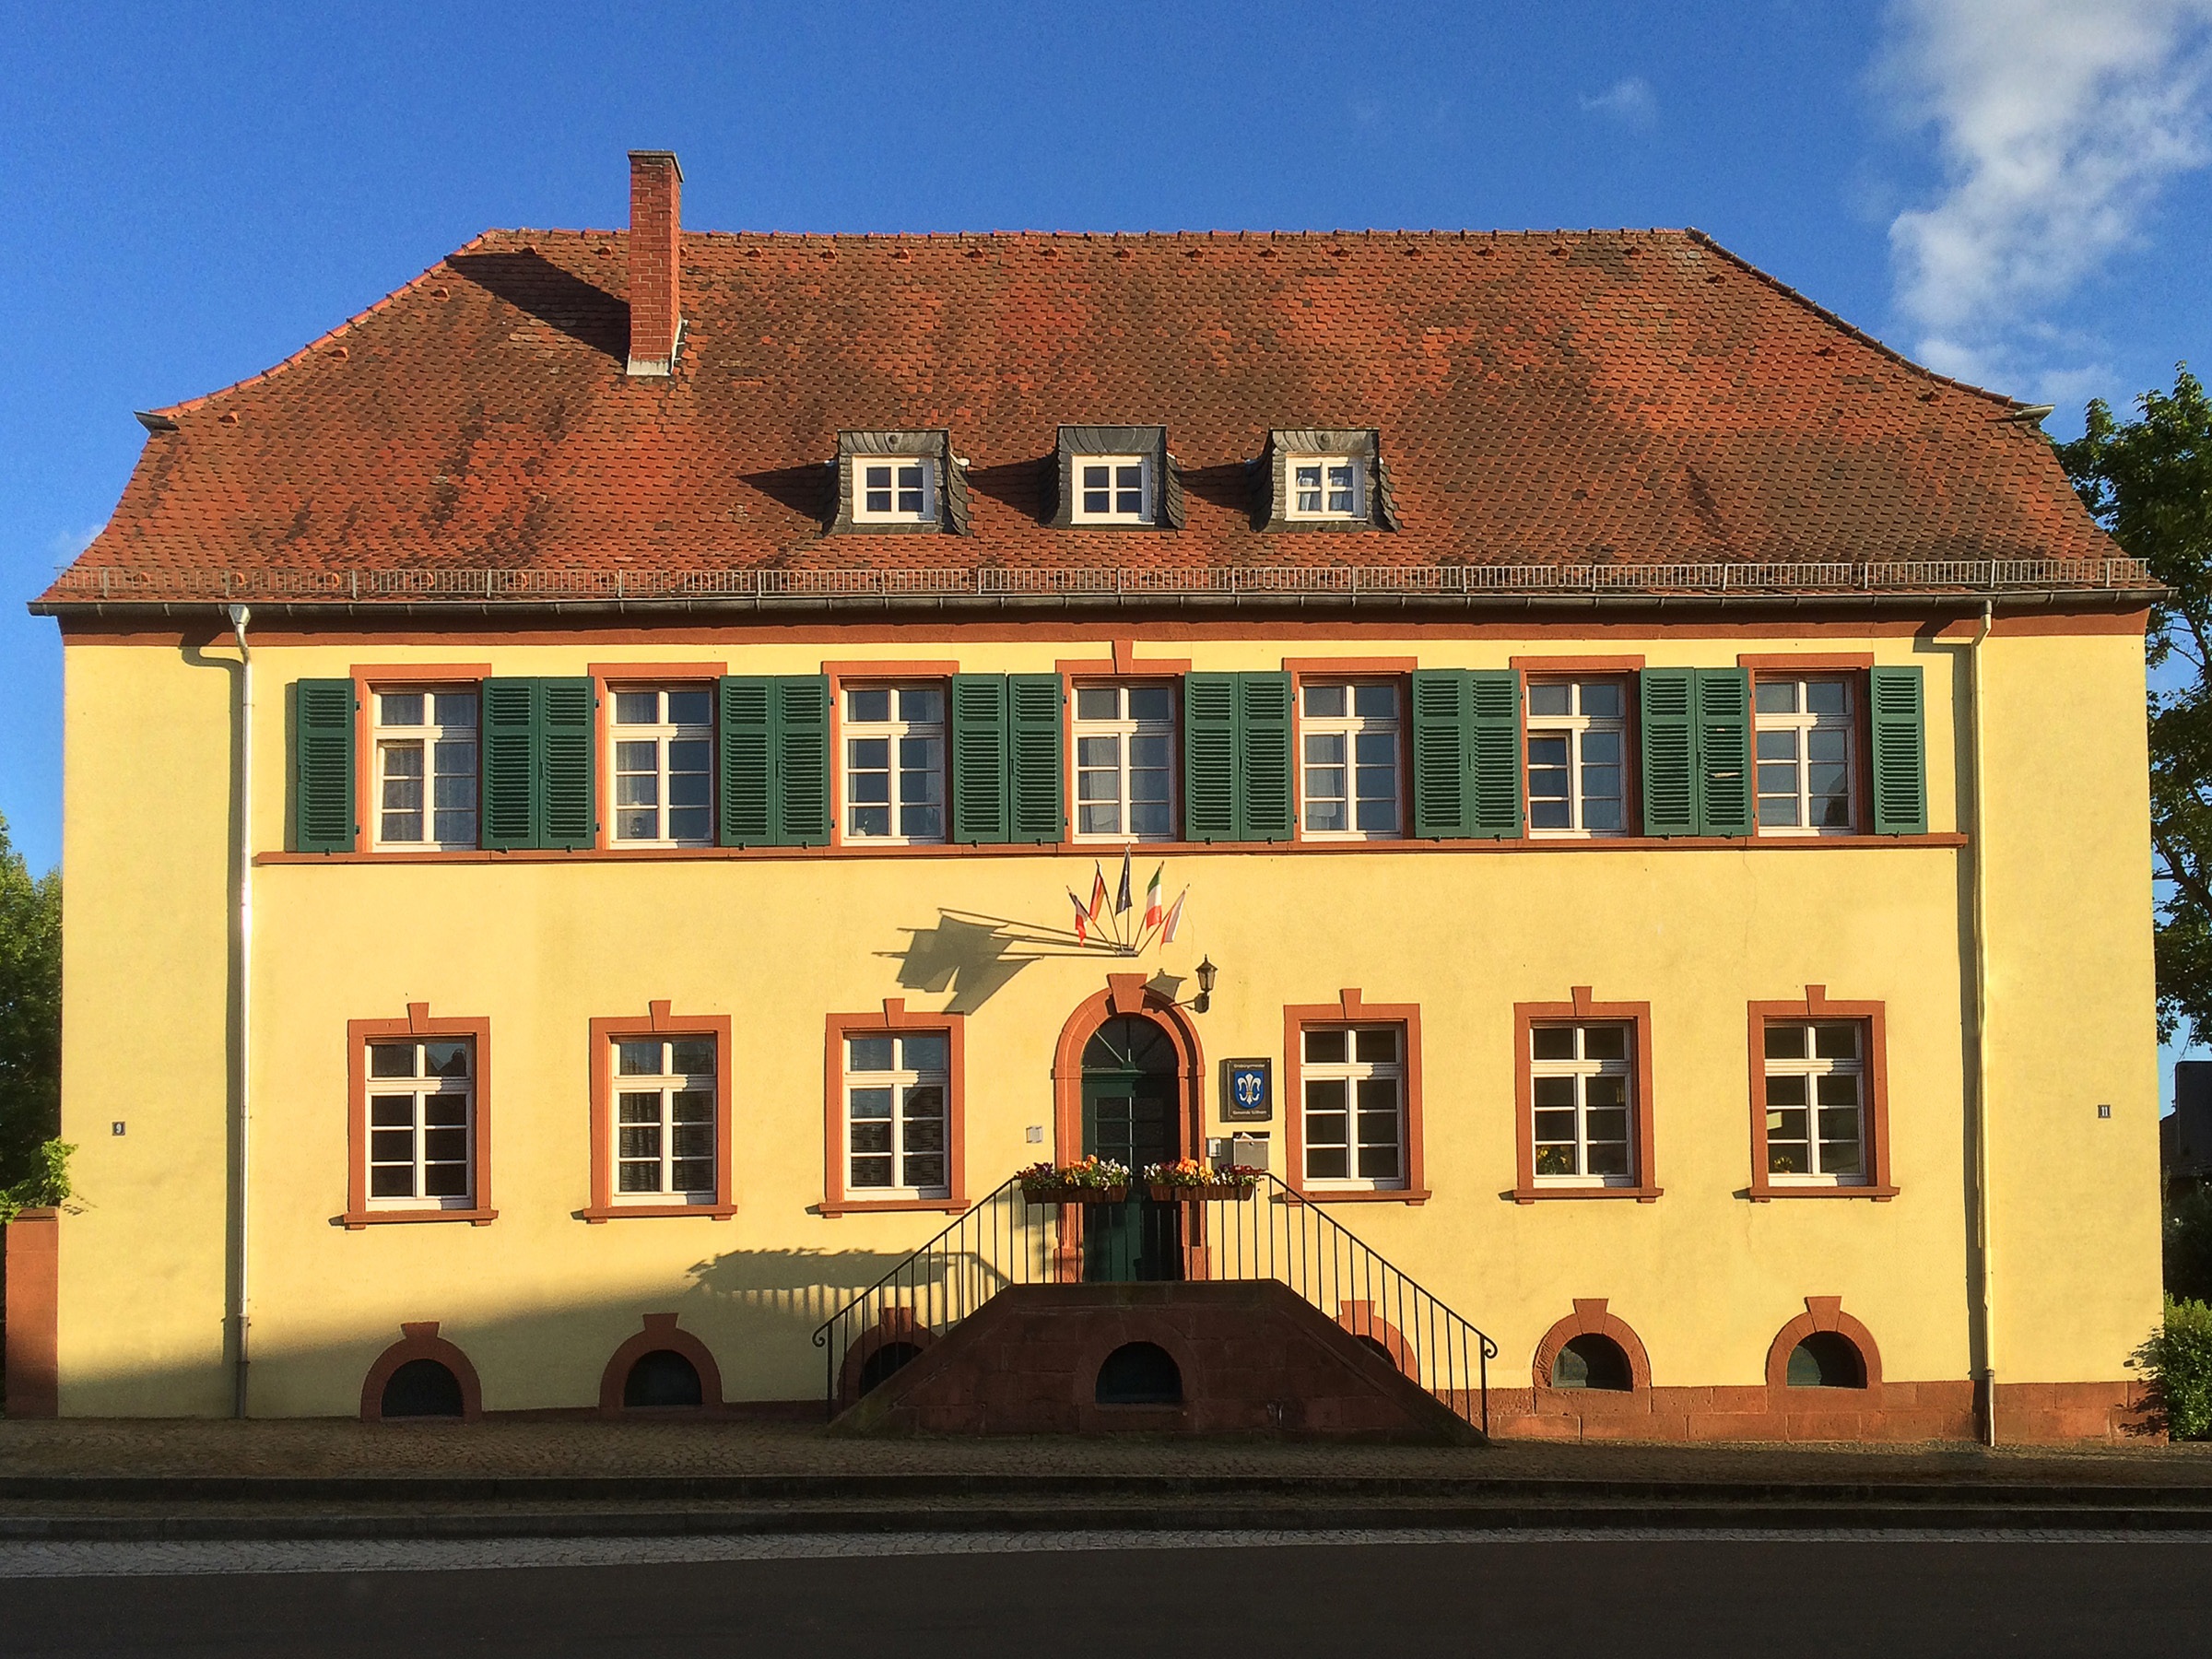
architecture, house, window, town, building, home, facade, estate, residential area, old post, g llheim